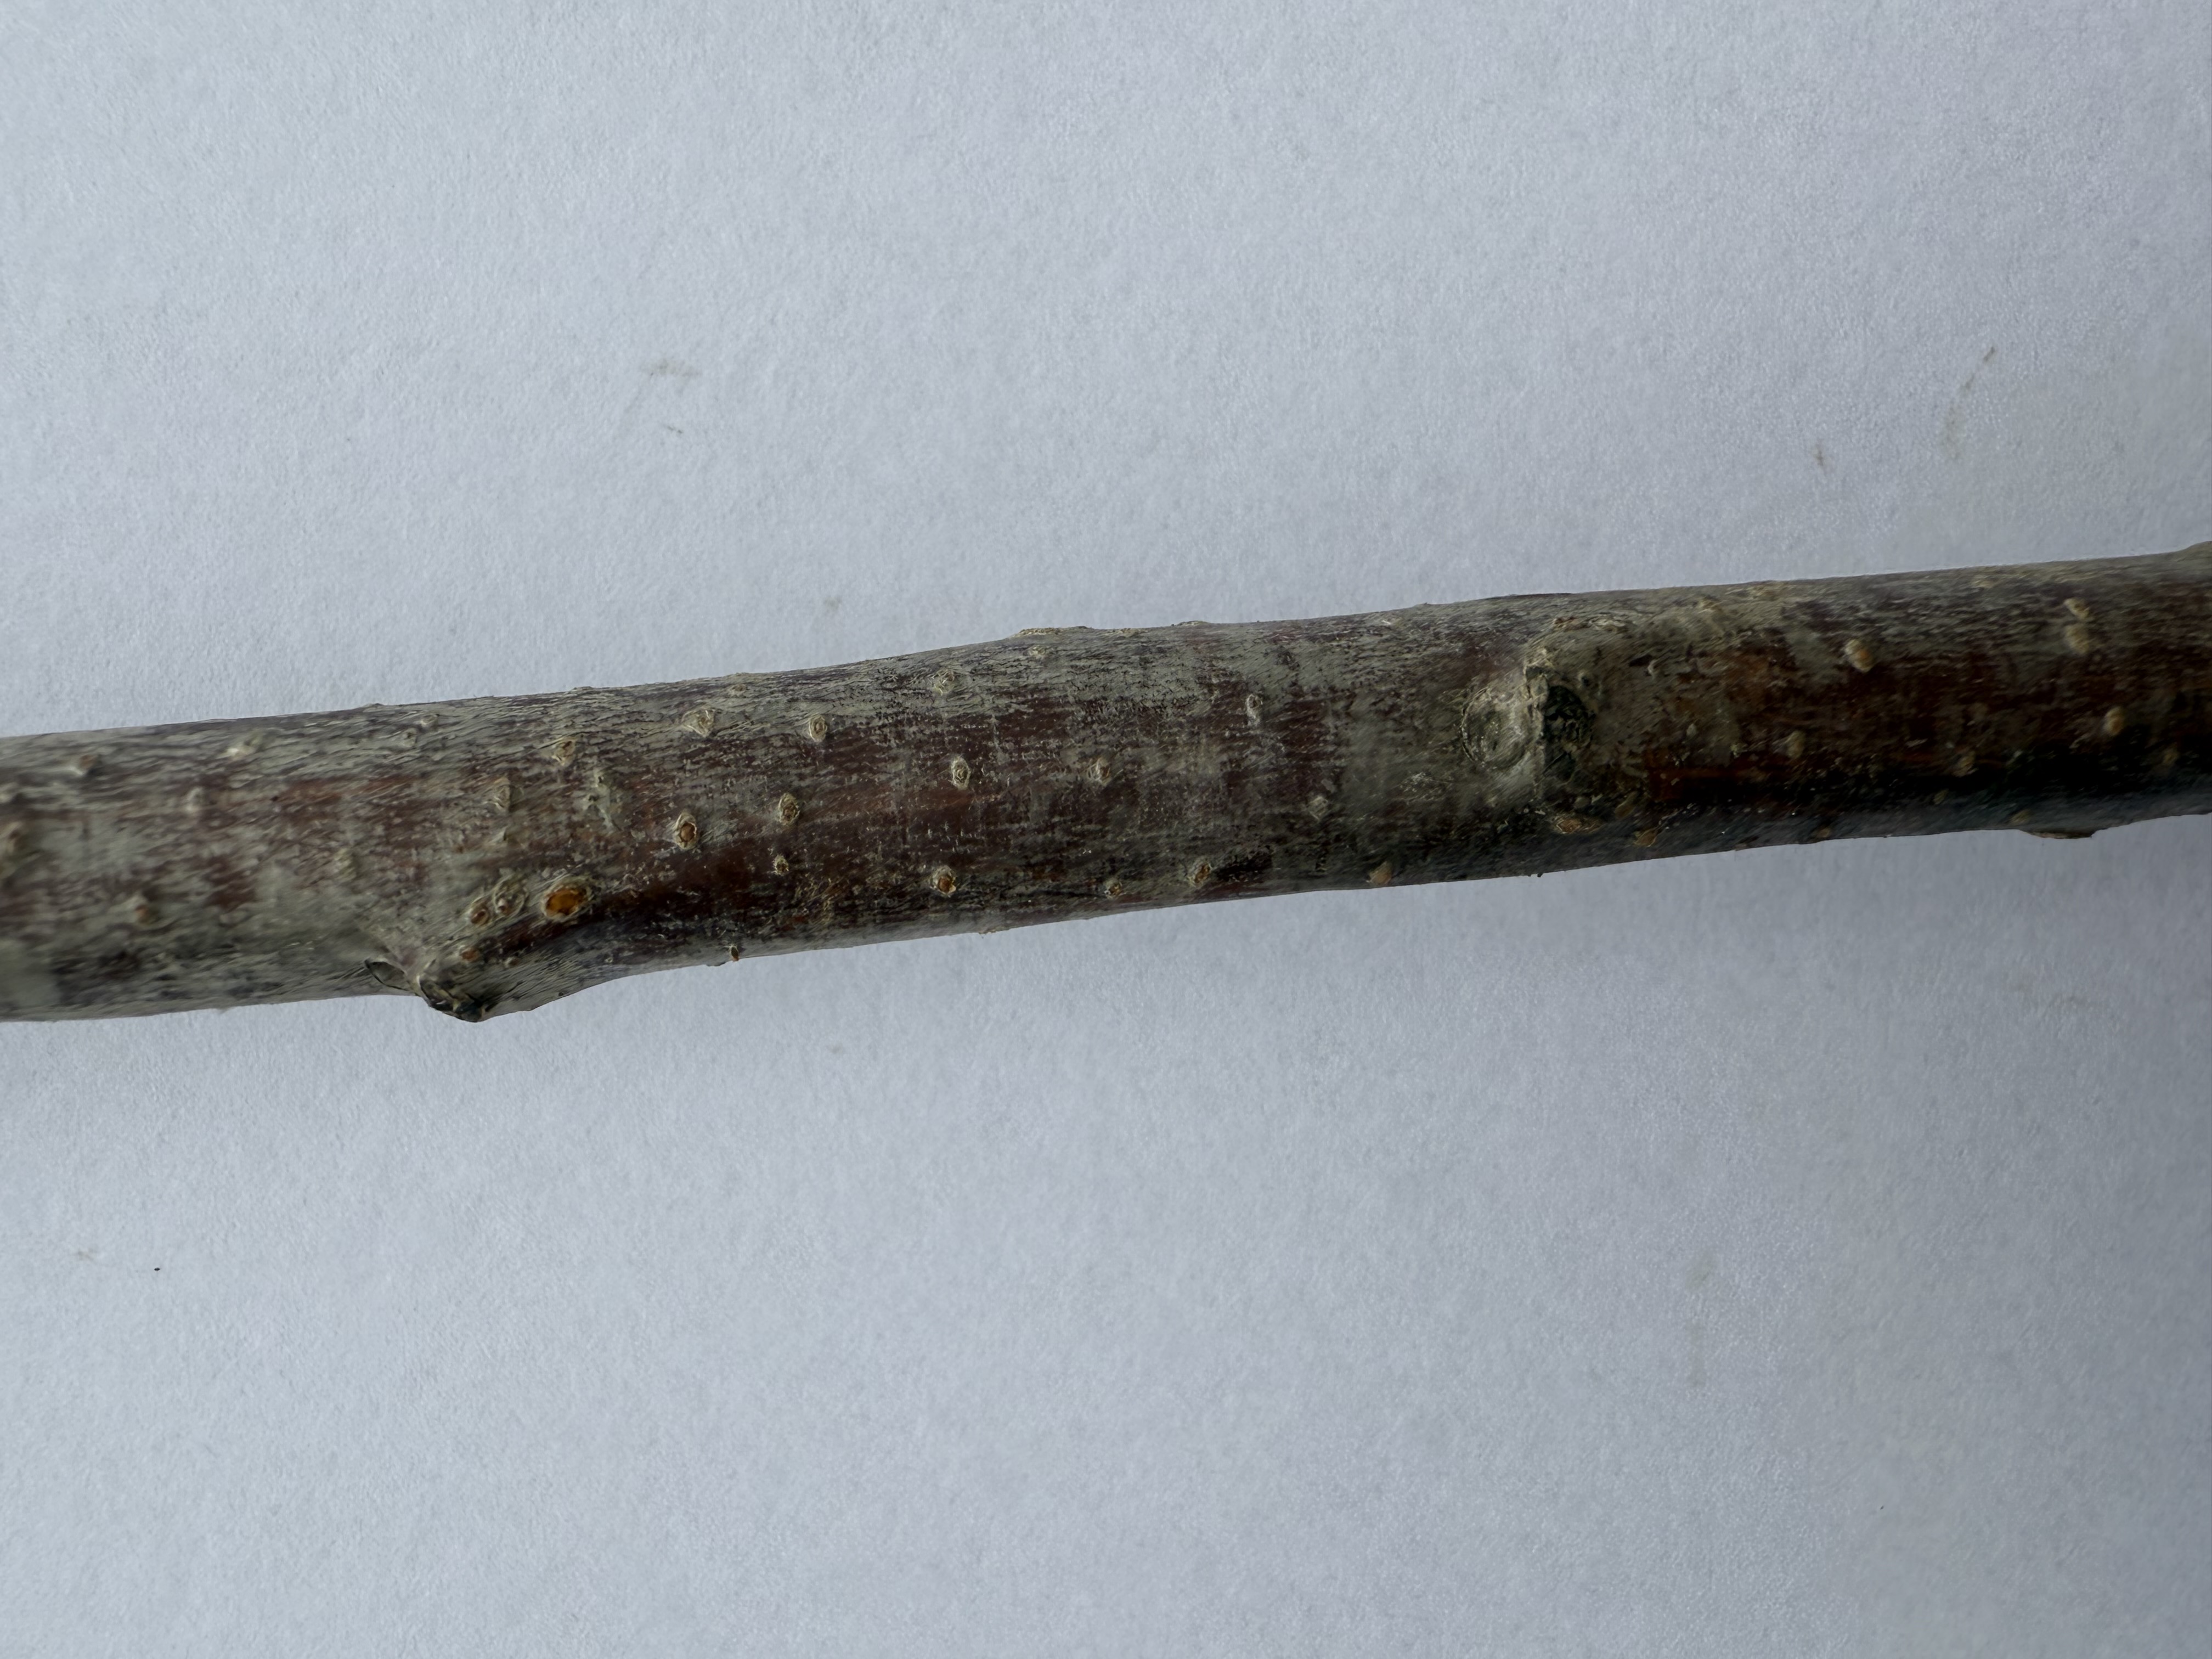
Variety: Ziraat 0900 Cherry